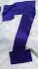
Number: 7